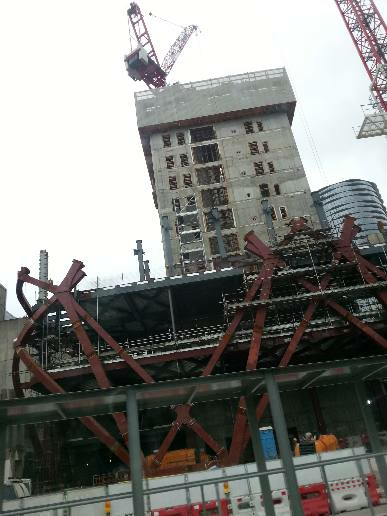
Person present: No